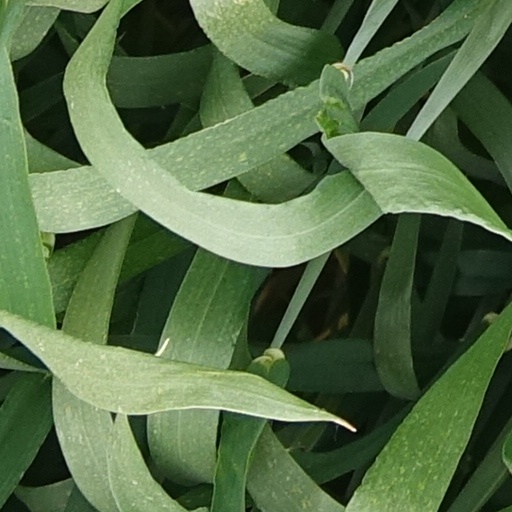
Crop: wheat